Hindu mythological wars

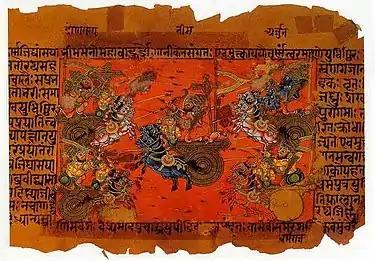
The Battle of Kurukshetra, fought between the Kauravas and the Pandavas, recorded in the "Mahabharata".

Hindu mythological wars are the wars described in the Hindu texts of ancient India. These wars depicted both mortals of great prowess as well as deities and supernatural beings, often wielding supernatural weapons of great power. Hindu teachings prescribe war as the final option, to be employed only after all peaceful methods are exhausted. Participation in righteous war, or "dharmayuddha", was said to be honourable and was a principal duty of the "Kshatriya" or the warrior varna, and victory in such wars was regarded as a matter of honour.